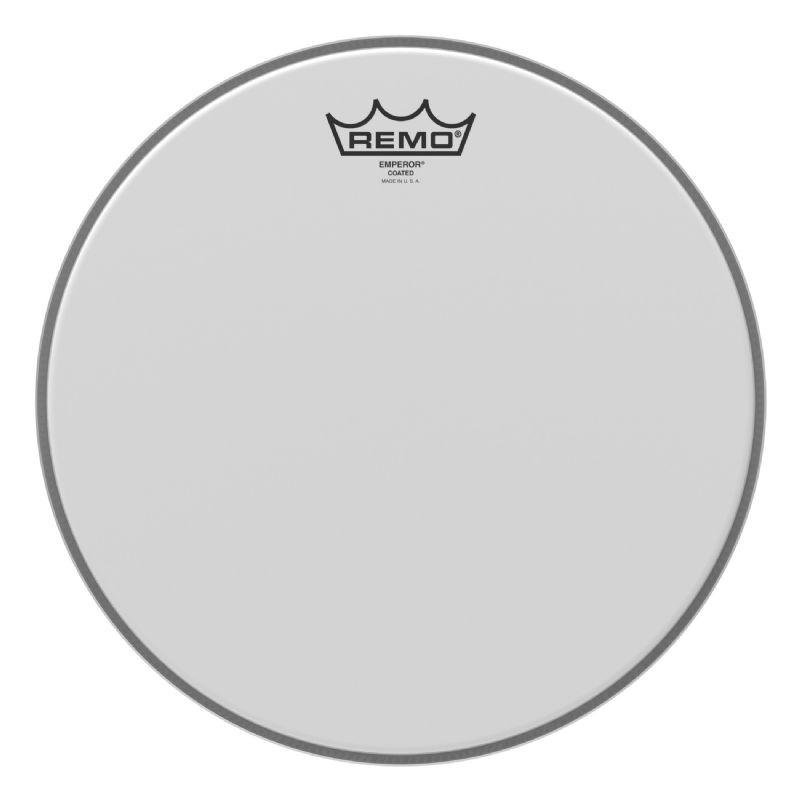
Remo - BE-0112-00 Emperor Coated Drumhead. 12"
Remo Emperor Coated heads are warm very durable (moreso than Clear Emperors), made with two free-floating plies of 7-mil Mylar film. This construction provides consistently open tones that are very popular among studio and live drummers.
Brand: KMC MUSIC
Category: Arts & Entertainment > Hobbies & Creative Arts > Musical Instrument & Orchestra Accessories > Percussion Accessories > Drum Heads